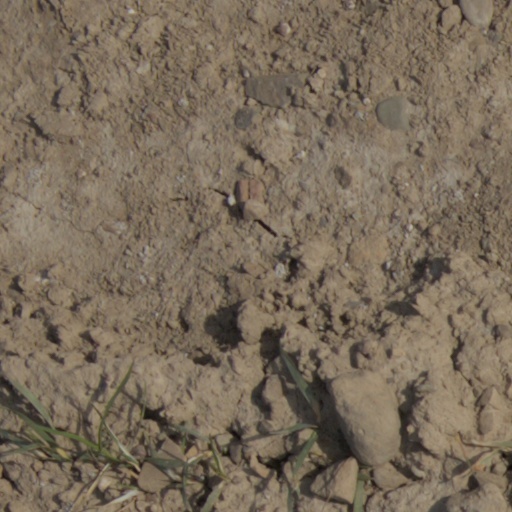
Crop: wheat